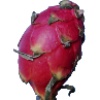
Label: Pitahaya Red 1